Subway (Homicide: Life on the Street)

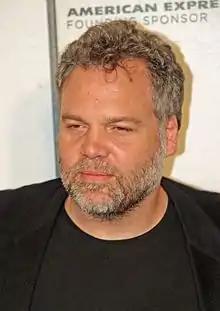
Vincent D'Onofrio (pictured) accepted the role after casting director Brett Goldstein sent the script directly to him.

Casting director Brett Goldstein contacted Vincent D'Onofrio's agent about playing the part of John Lange, but the agent said D'Onofrio would never work in television and refused to even suggest the part to the actor. Goldstein remained convinced the actor was right for the role, and mailed the script directly to D'Onofrio; the actor liked the script and agreed to play the part. The agent later contacted Goldstein a second time, and they got into a dispute over how much money D'Onofrio would be paid. Yoshimura said that D'Onofrio was not the kind of actor he originally envisioned for the part, although he later praised his performance. D'Onofrio said he was attracted to the part based on the strength of the script and the reputation of "Homicide: Life on the Street", although he had never seen the show himself. Fleder, D'Onofrio and Andre Braugher had only between two and three hours to read the script, discuss the characters and rehearse the material. Braugher said his first reaction to the episode premise was that it was a "horrifying idea" because he thought it would be sensational and end with a clichéd moral, which Braugher said "frankly, nauseated me, the idea of that". But Braugher said that he was extremely satisfied with Yoshimura's final script.